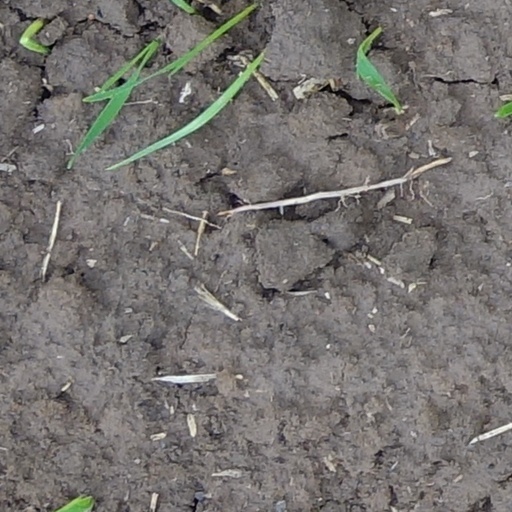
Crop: wheat